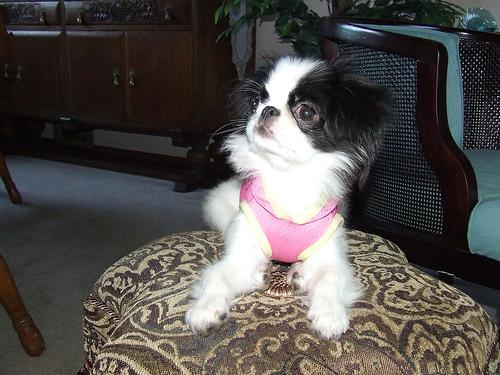
Breed: japanese chin